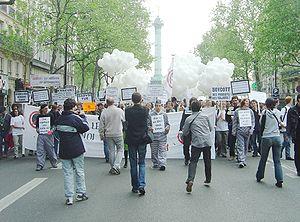
Marche contre les DRMs et la loi DADVSI (de la Place de la Bastille au Ministère de la Culture). Départ de la marche depuis la Bastille.
Cet article décrit la Chronologie de la loi Droit d'auteur et droits voisins dans la société de l'information.